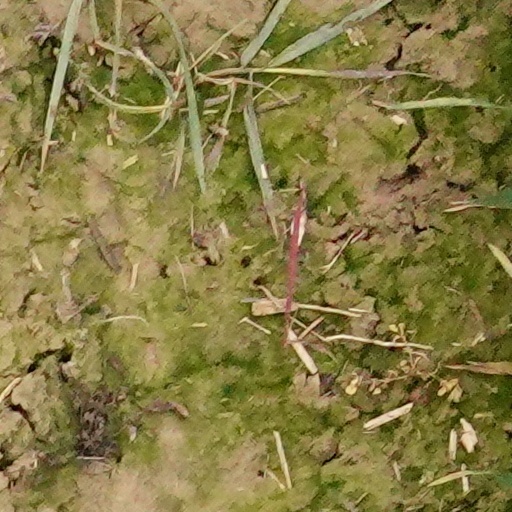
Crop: wheat